Question: Please indicate a possible affordance area of the knife that can be used for cutting
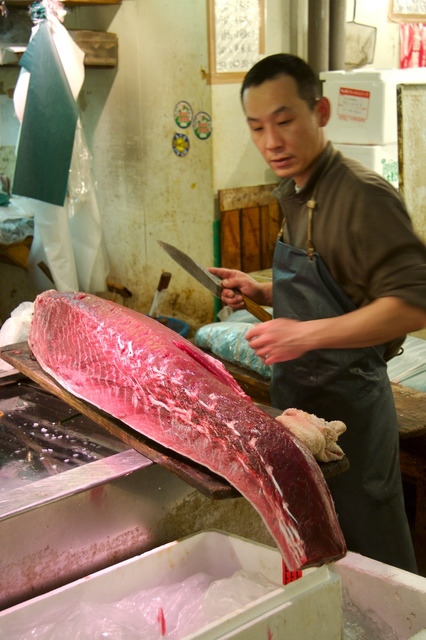
Answer: [157.154, 239.023, 220.818, 306.038]